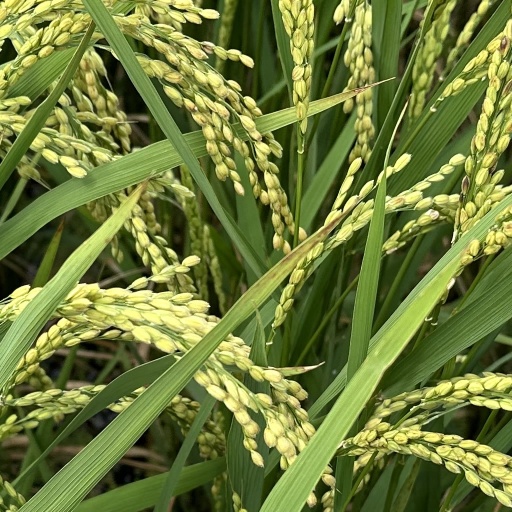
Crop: rice